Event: Nepal Earthquake
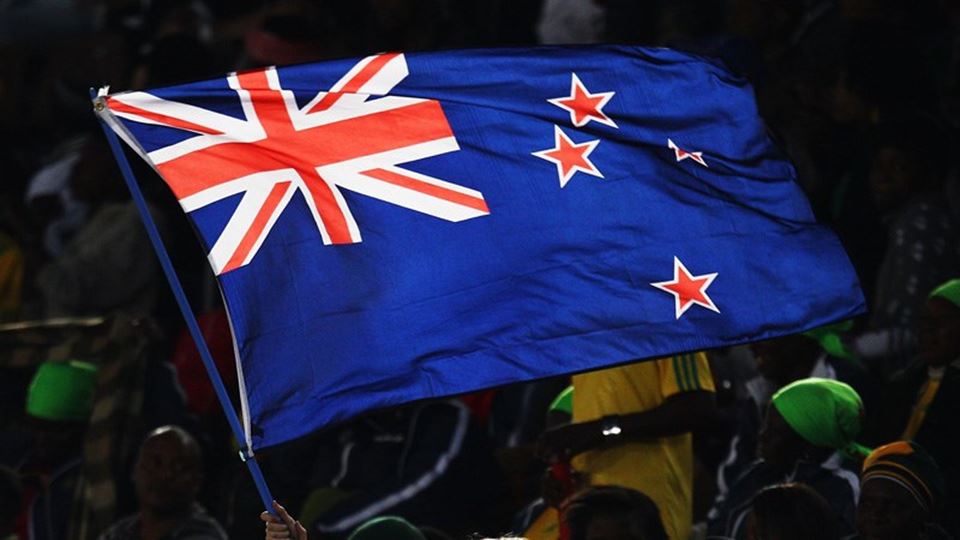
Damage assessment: no_damage